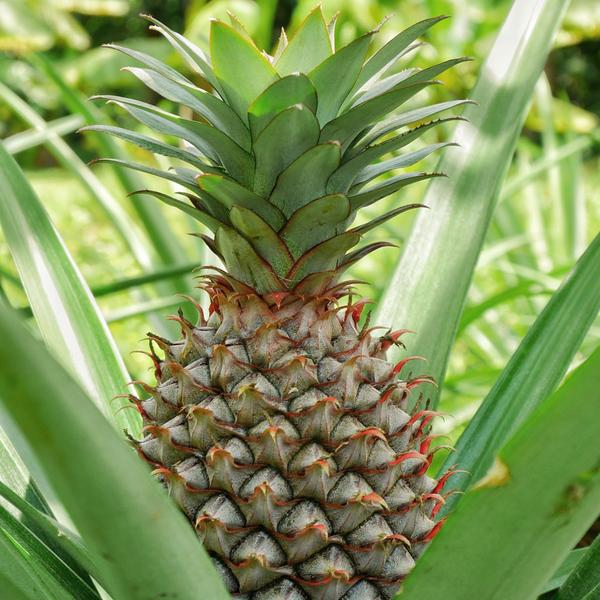
Label: Pineapple